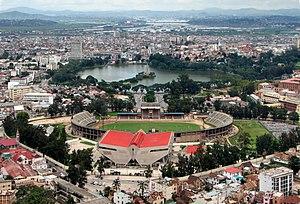
Antananarivo - stade municipal de Mahamasima et lac Anosy, Madagascar
Le stade municipal de Mahamasina est un stade omnisports situé à Antananarivo, la capitale de Madagascar, près du lac Anosy.
Antananarivo ou Tananarive est la capitale économique et politique de Madagascar, de la province d'Antananarivo et de la région Analamanga située dans la partie centrale de l'île. Ses habitants s'appellent les Antananariviens. Sa population dépasse 1 600 000 habitants, son aire urbaine approche les 2,2 millions d'habitants. La ville est divisée en six arrondissements et 192 fokontany.